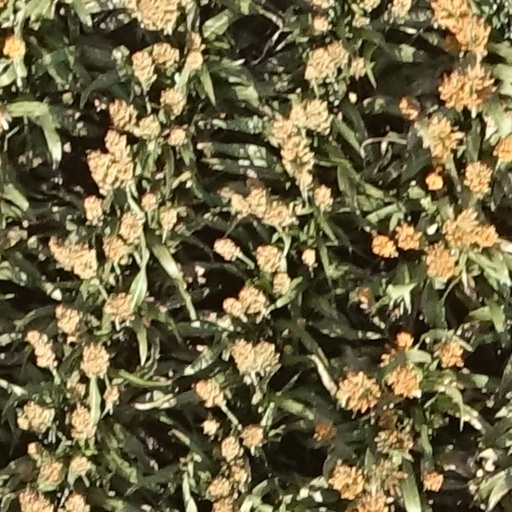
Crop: sorghum